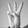
ASL letter: W